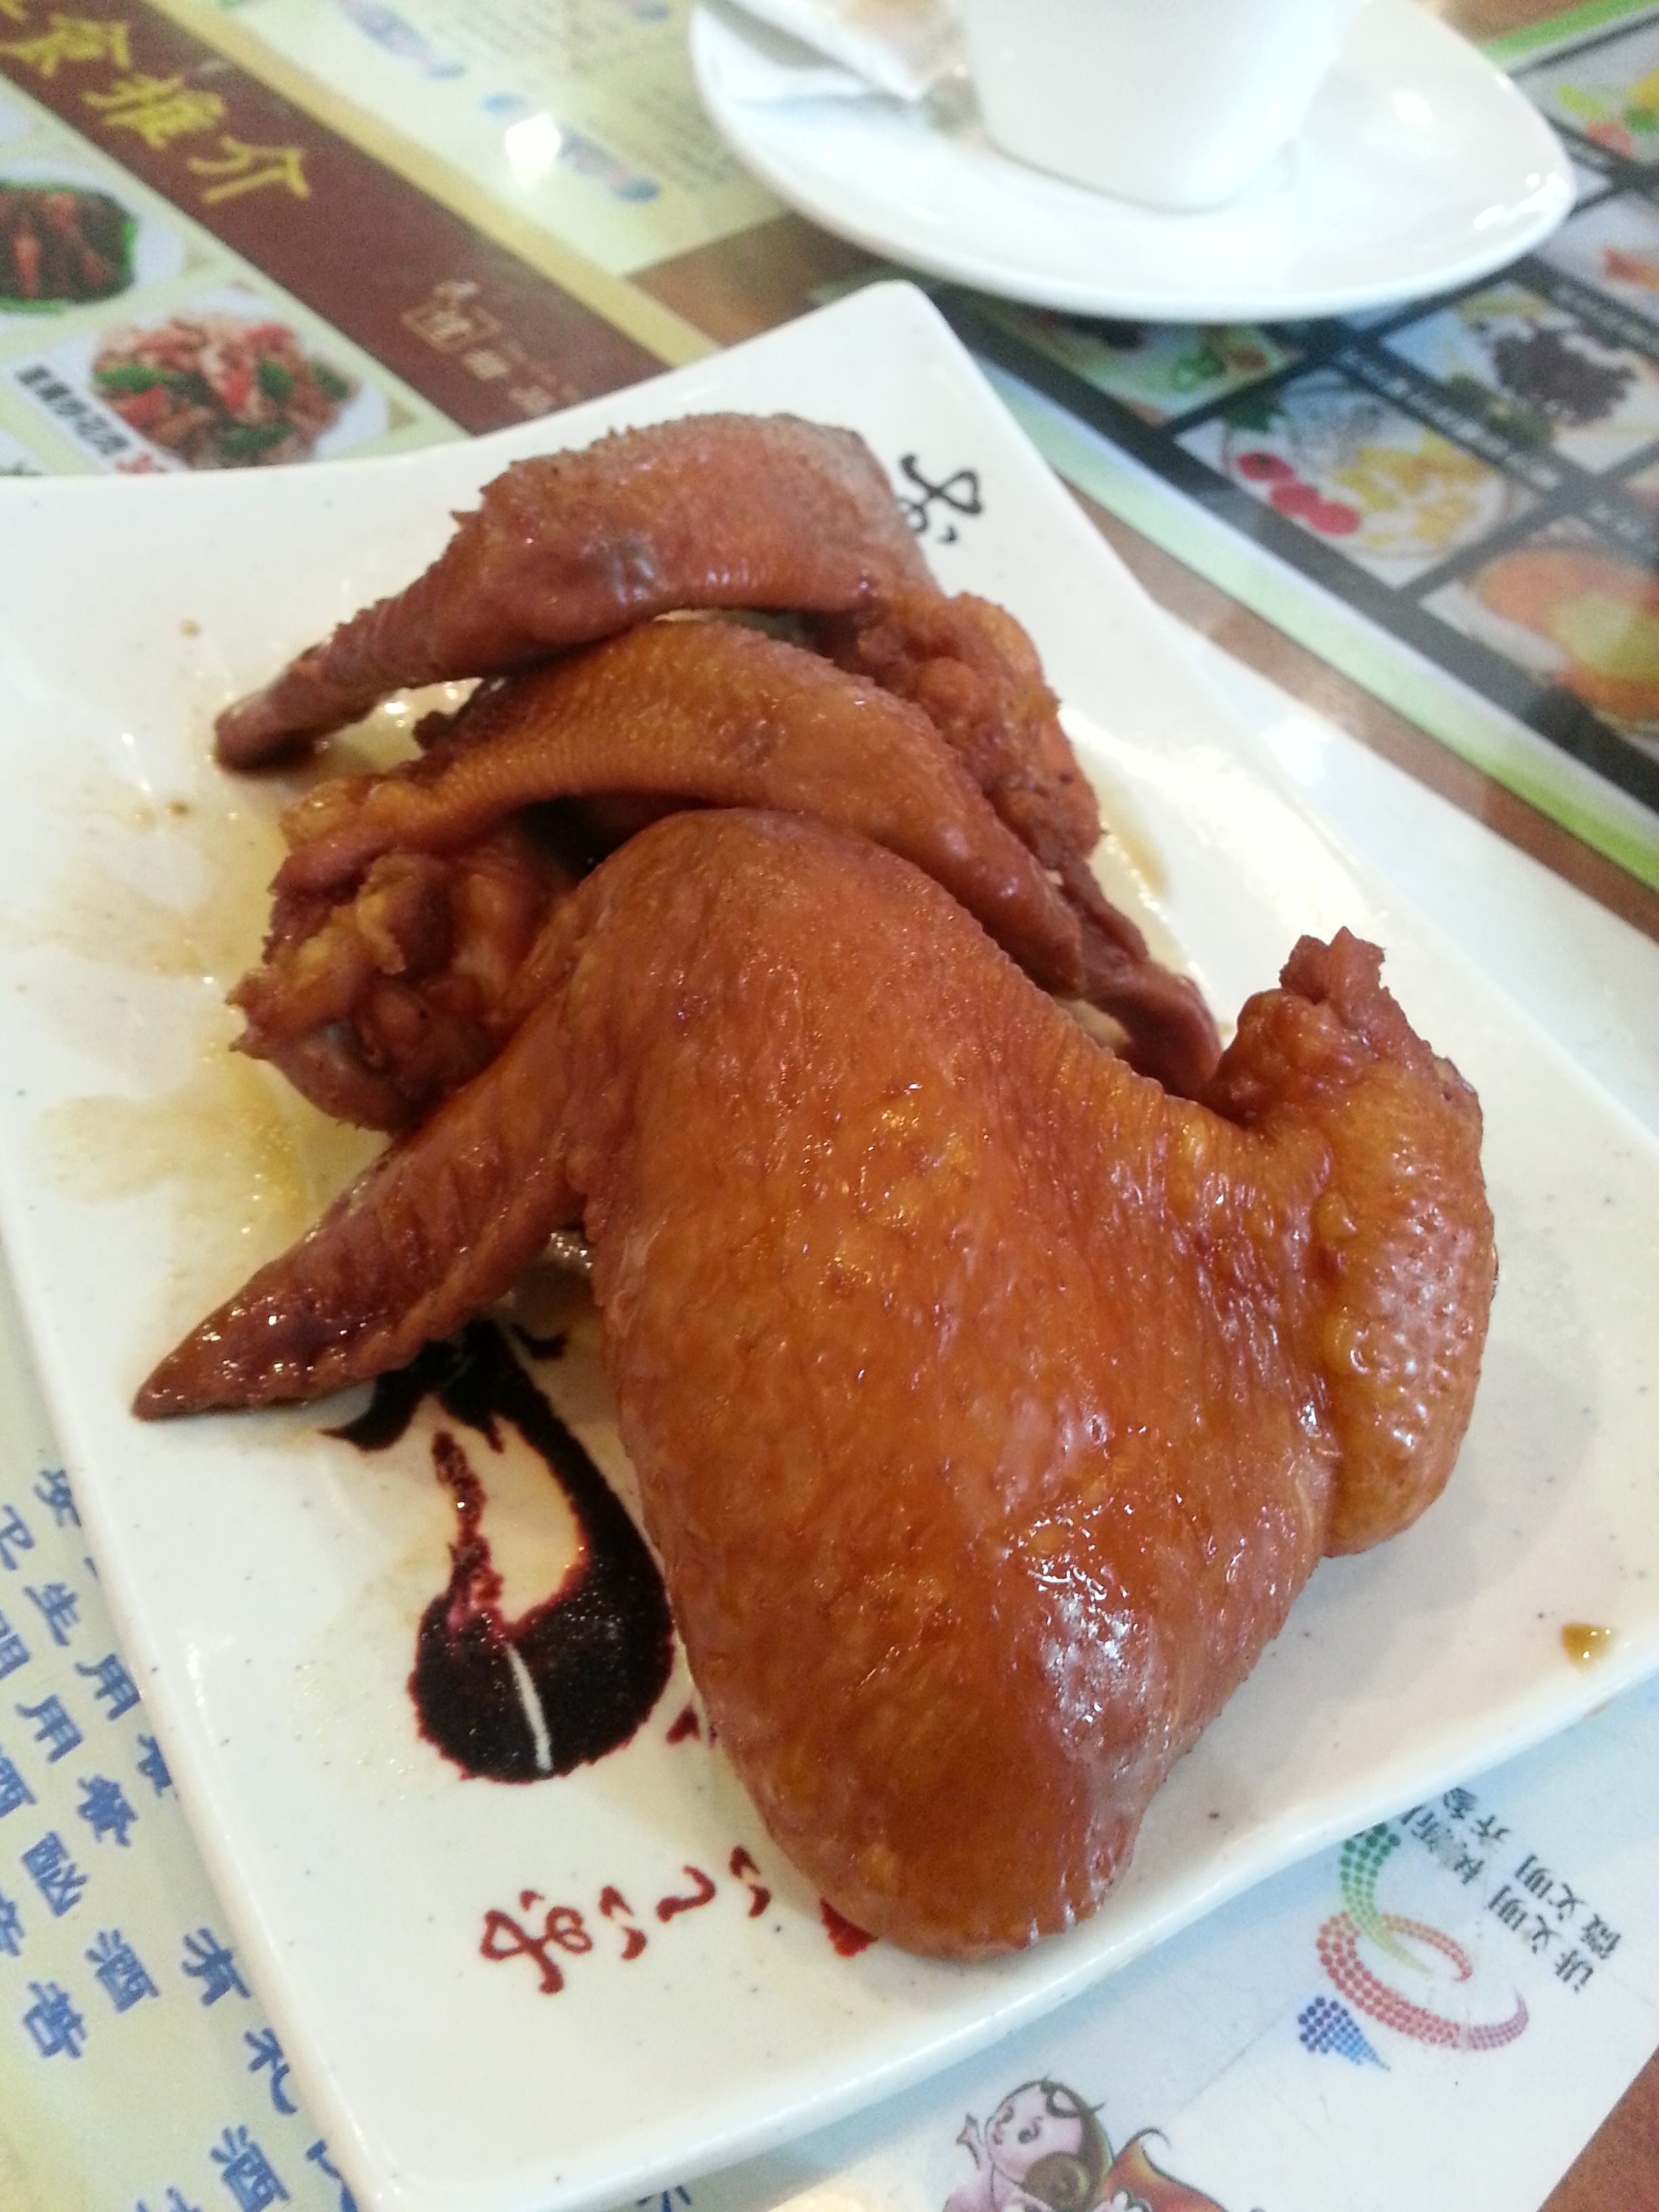
dish, meal, food, baking, dessert, meat, lunch, cuisine, asian food, dinner, beautiful, scene, chinese food, fried food, peking duck